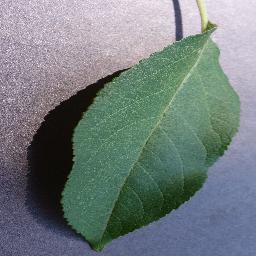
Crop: apple
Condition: healthy